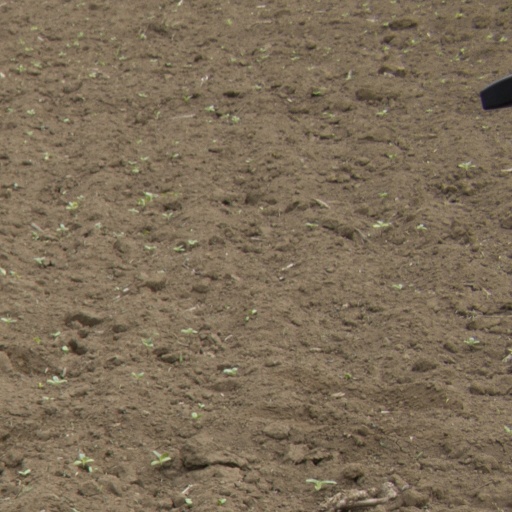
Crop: Jerusalem artichoke